Cecilia Lutwak-Mann

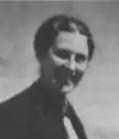
Cecilia Lutwak-Mann in about 1955.

Cecilia Lutwak-Mann (1900(?)-1987) was a Polish-British endocrinologist and physiologist.